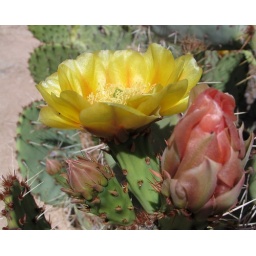
I prefer this photo for the little flower nubbin' underneath the opened flower. That and the red of the other flower/fruit.